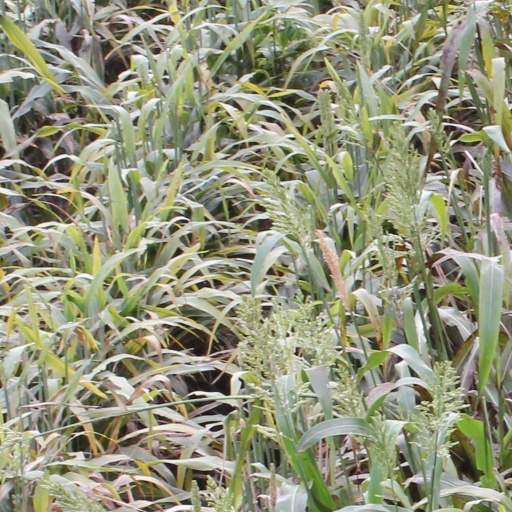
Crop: sorghum